ENC Axess

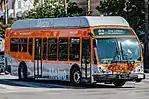
ENC Axess bus operated by LA Metro

The fuel cell variant of the Axess was developed under the sponsorship of the Federal Transit Administration as the American Fuel Cell Bus Project (AFCB Project), one of the projects established by the National Fuel Cell Bus Program (NFCB Program) in 2006. The AFCB Project was led by CALSTART and SunLine Transit Agency. Although AFCB was part of the initial round of NFCB Program grants starting in 2006, the planned manufacturing partners, including the bus platform vendor (New Flyer), fuel cell (UTC Power), and hybrid drivetrain (ISE Corporation), all withdrew from the AFCB Project shortly after it began. ElDorado National had previously worked with SunLine on the earlier ISE/UTC ThunderVolt fuel cell/hybrid bus, supplying an E-Z Rider II 30-foot bus chassis in the early 2000s.